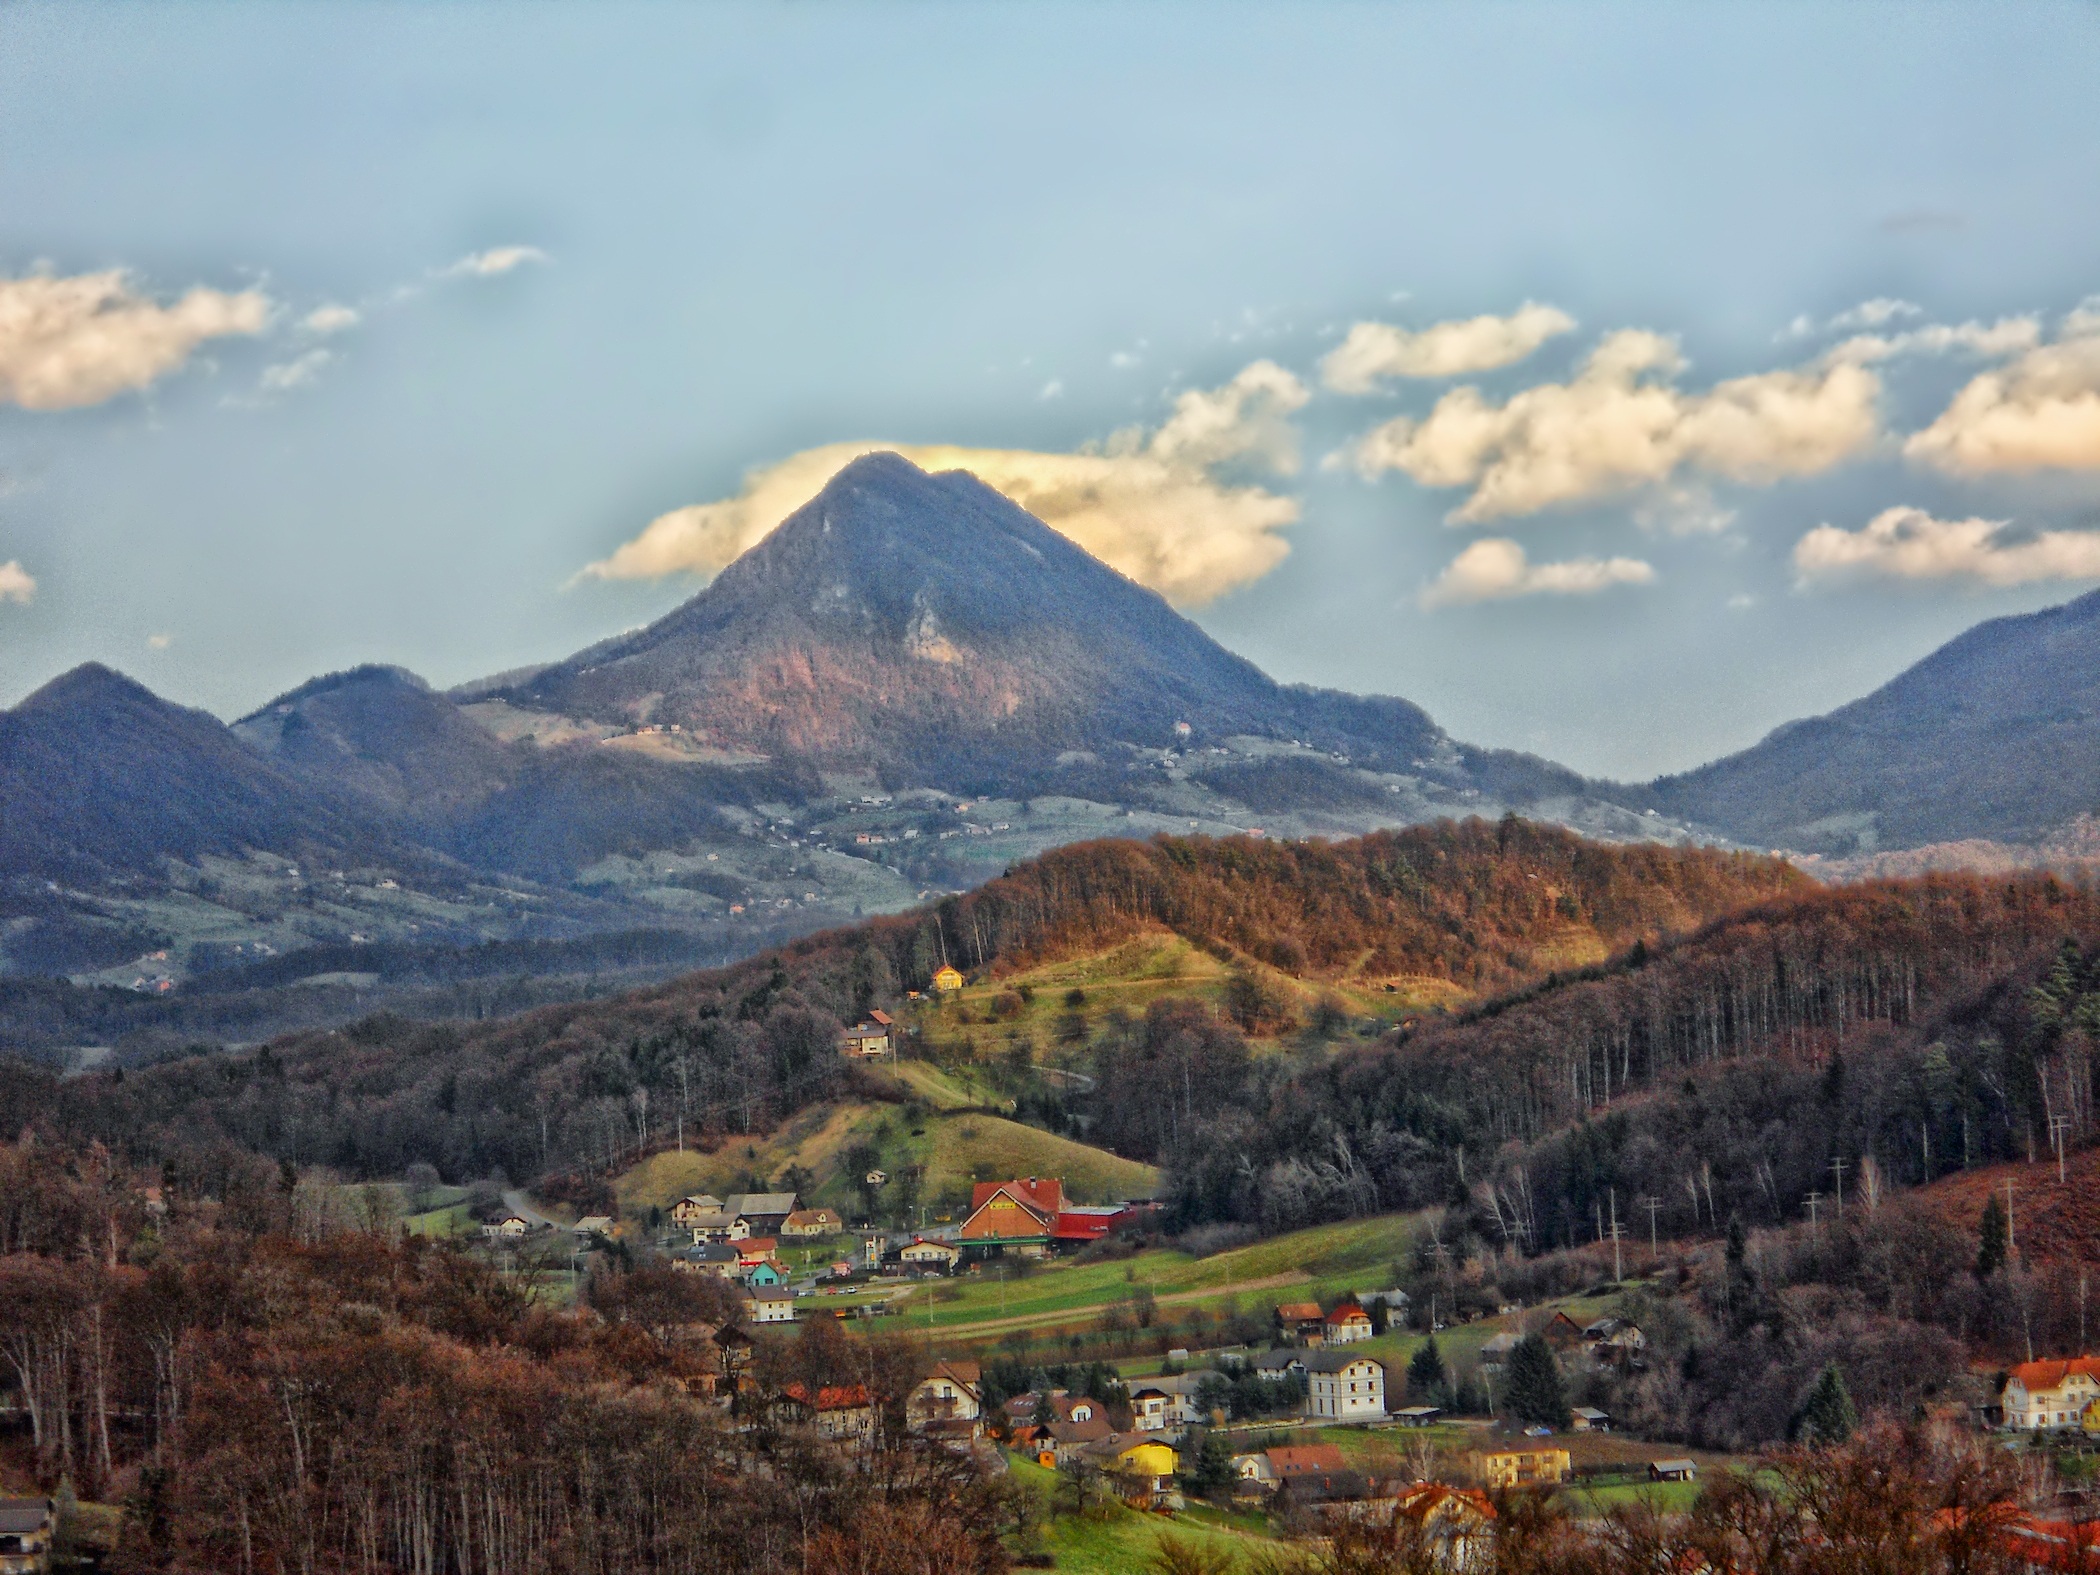
landscape, nature, forest, mountain, cloud, countryside, morning, hill, valley, mountain range, village, scenic, autumn, landmark, highland, trees, outside, hdr, mountains, alps, plateau, loch, slovenia, rural area, landform, geographical feature, mountainous landforms, donacka mountain, rogaska slatina